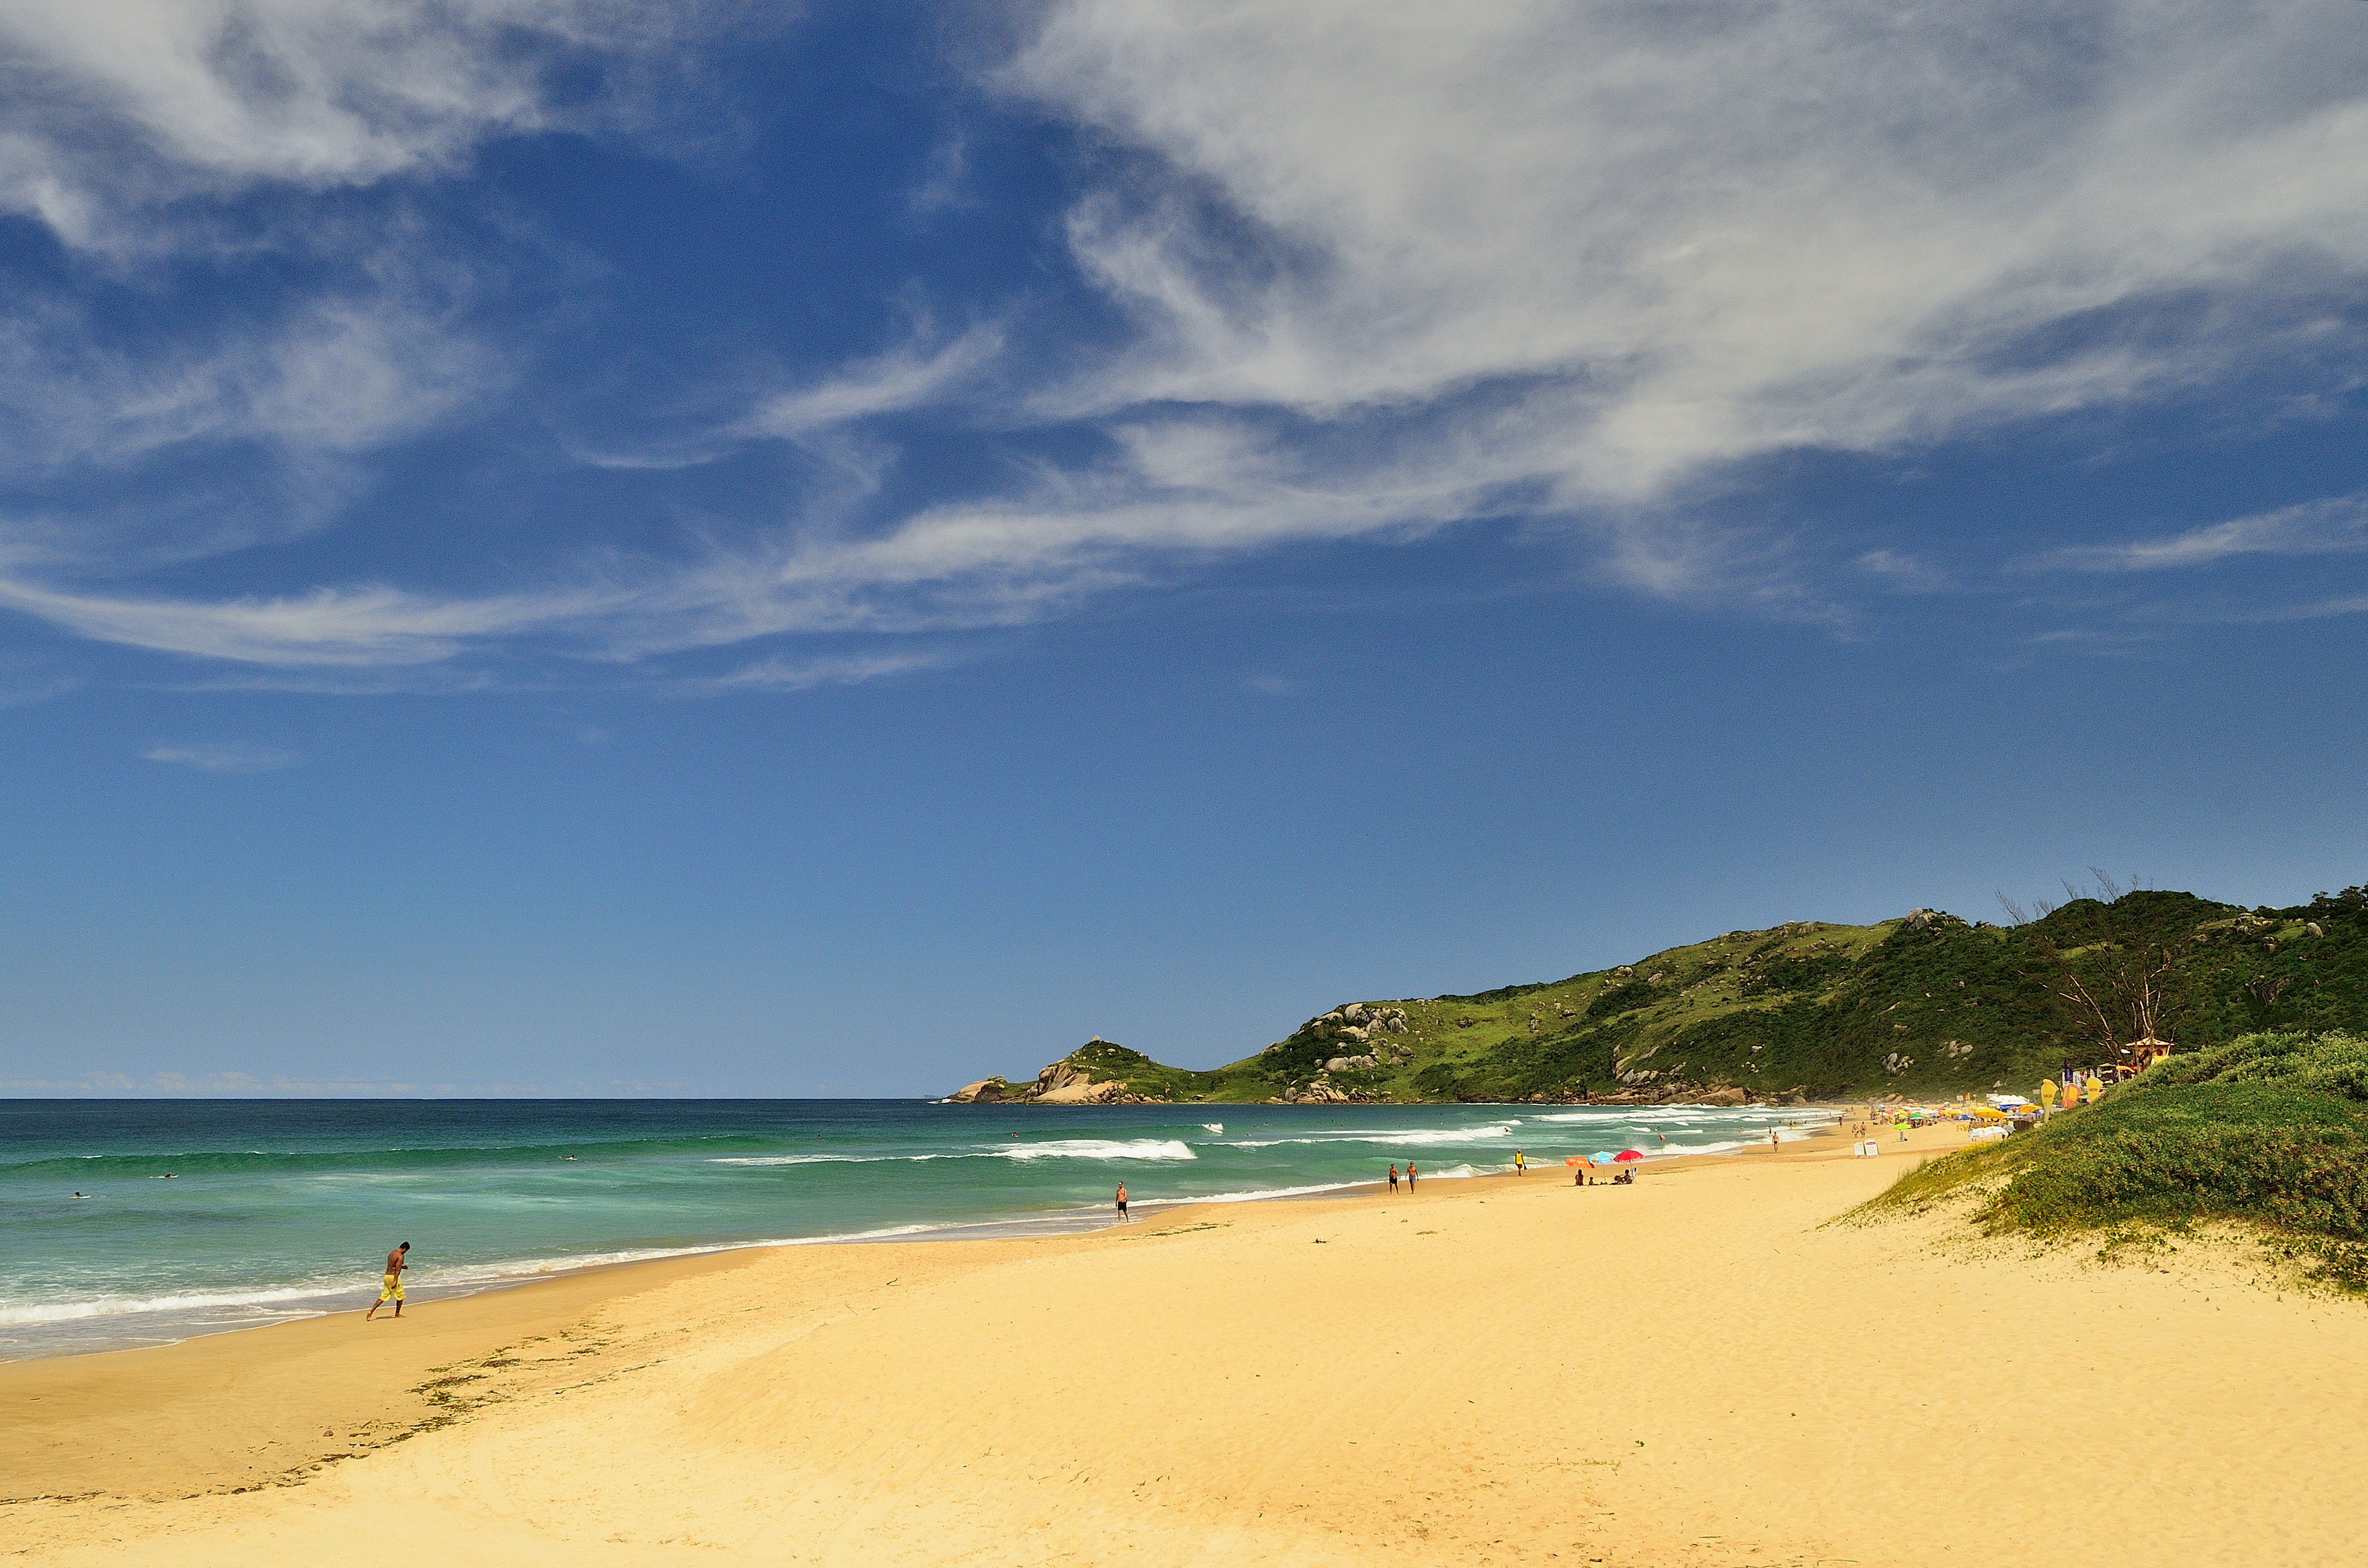
beach, sea, coast, sand, ocean, horizon, cloud, sky, shore, wave, vacation, bay, body of water, arena, playa, cielo, nubes, praia, brasil, florianopolis, mole, santacatarina, br, cape